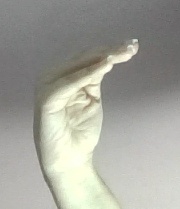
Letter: haa